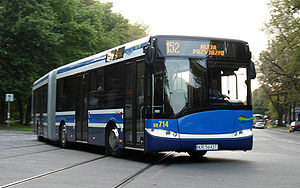
Solaris Bus & Coach
Tredje generations Solaris Urbino 18 i Kraków i Polen
Solaris Bus & Coach S.A. er en polsk producent af busser, ledbusser og sporvogne.